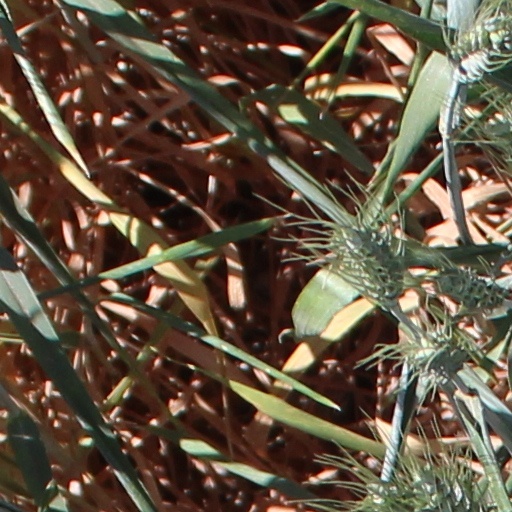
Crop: wheat